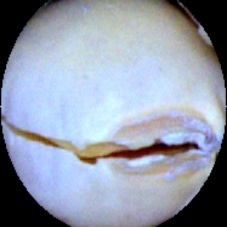
Label: Skin-damaged